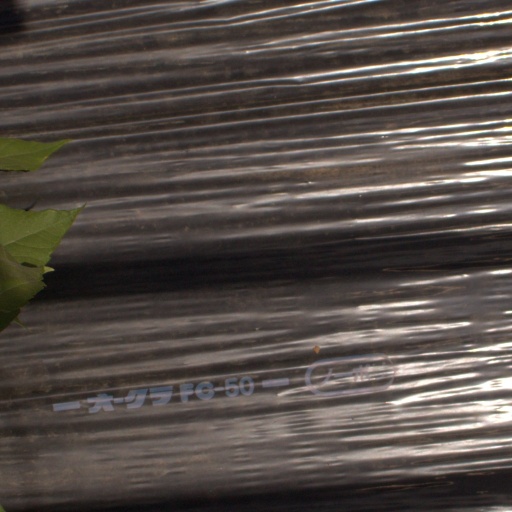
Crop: Jerusalem artichoke